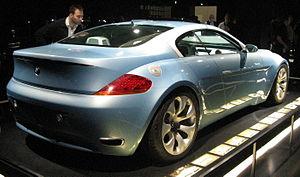
La BMW Concept Z9 est un concept-car coupé 2+2 GT BMW série Z de luxe, du constructeur automobile allemand BMW, présenté au salon de l'automobile de Francfort 1999, puis en version coupé-cabriolet au mondial Paris Motor Show 2000.